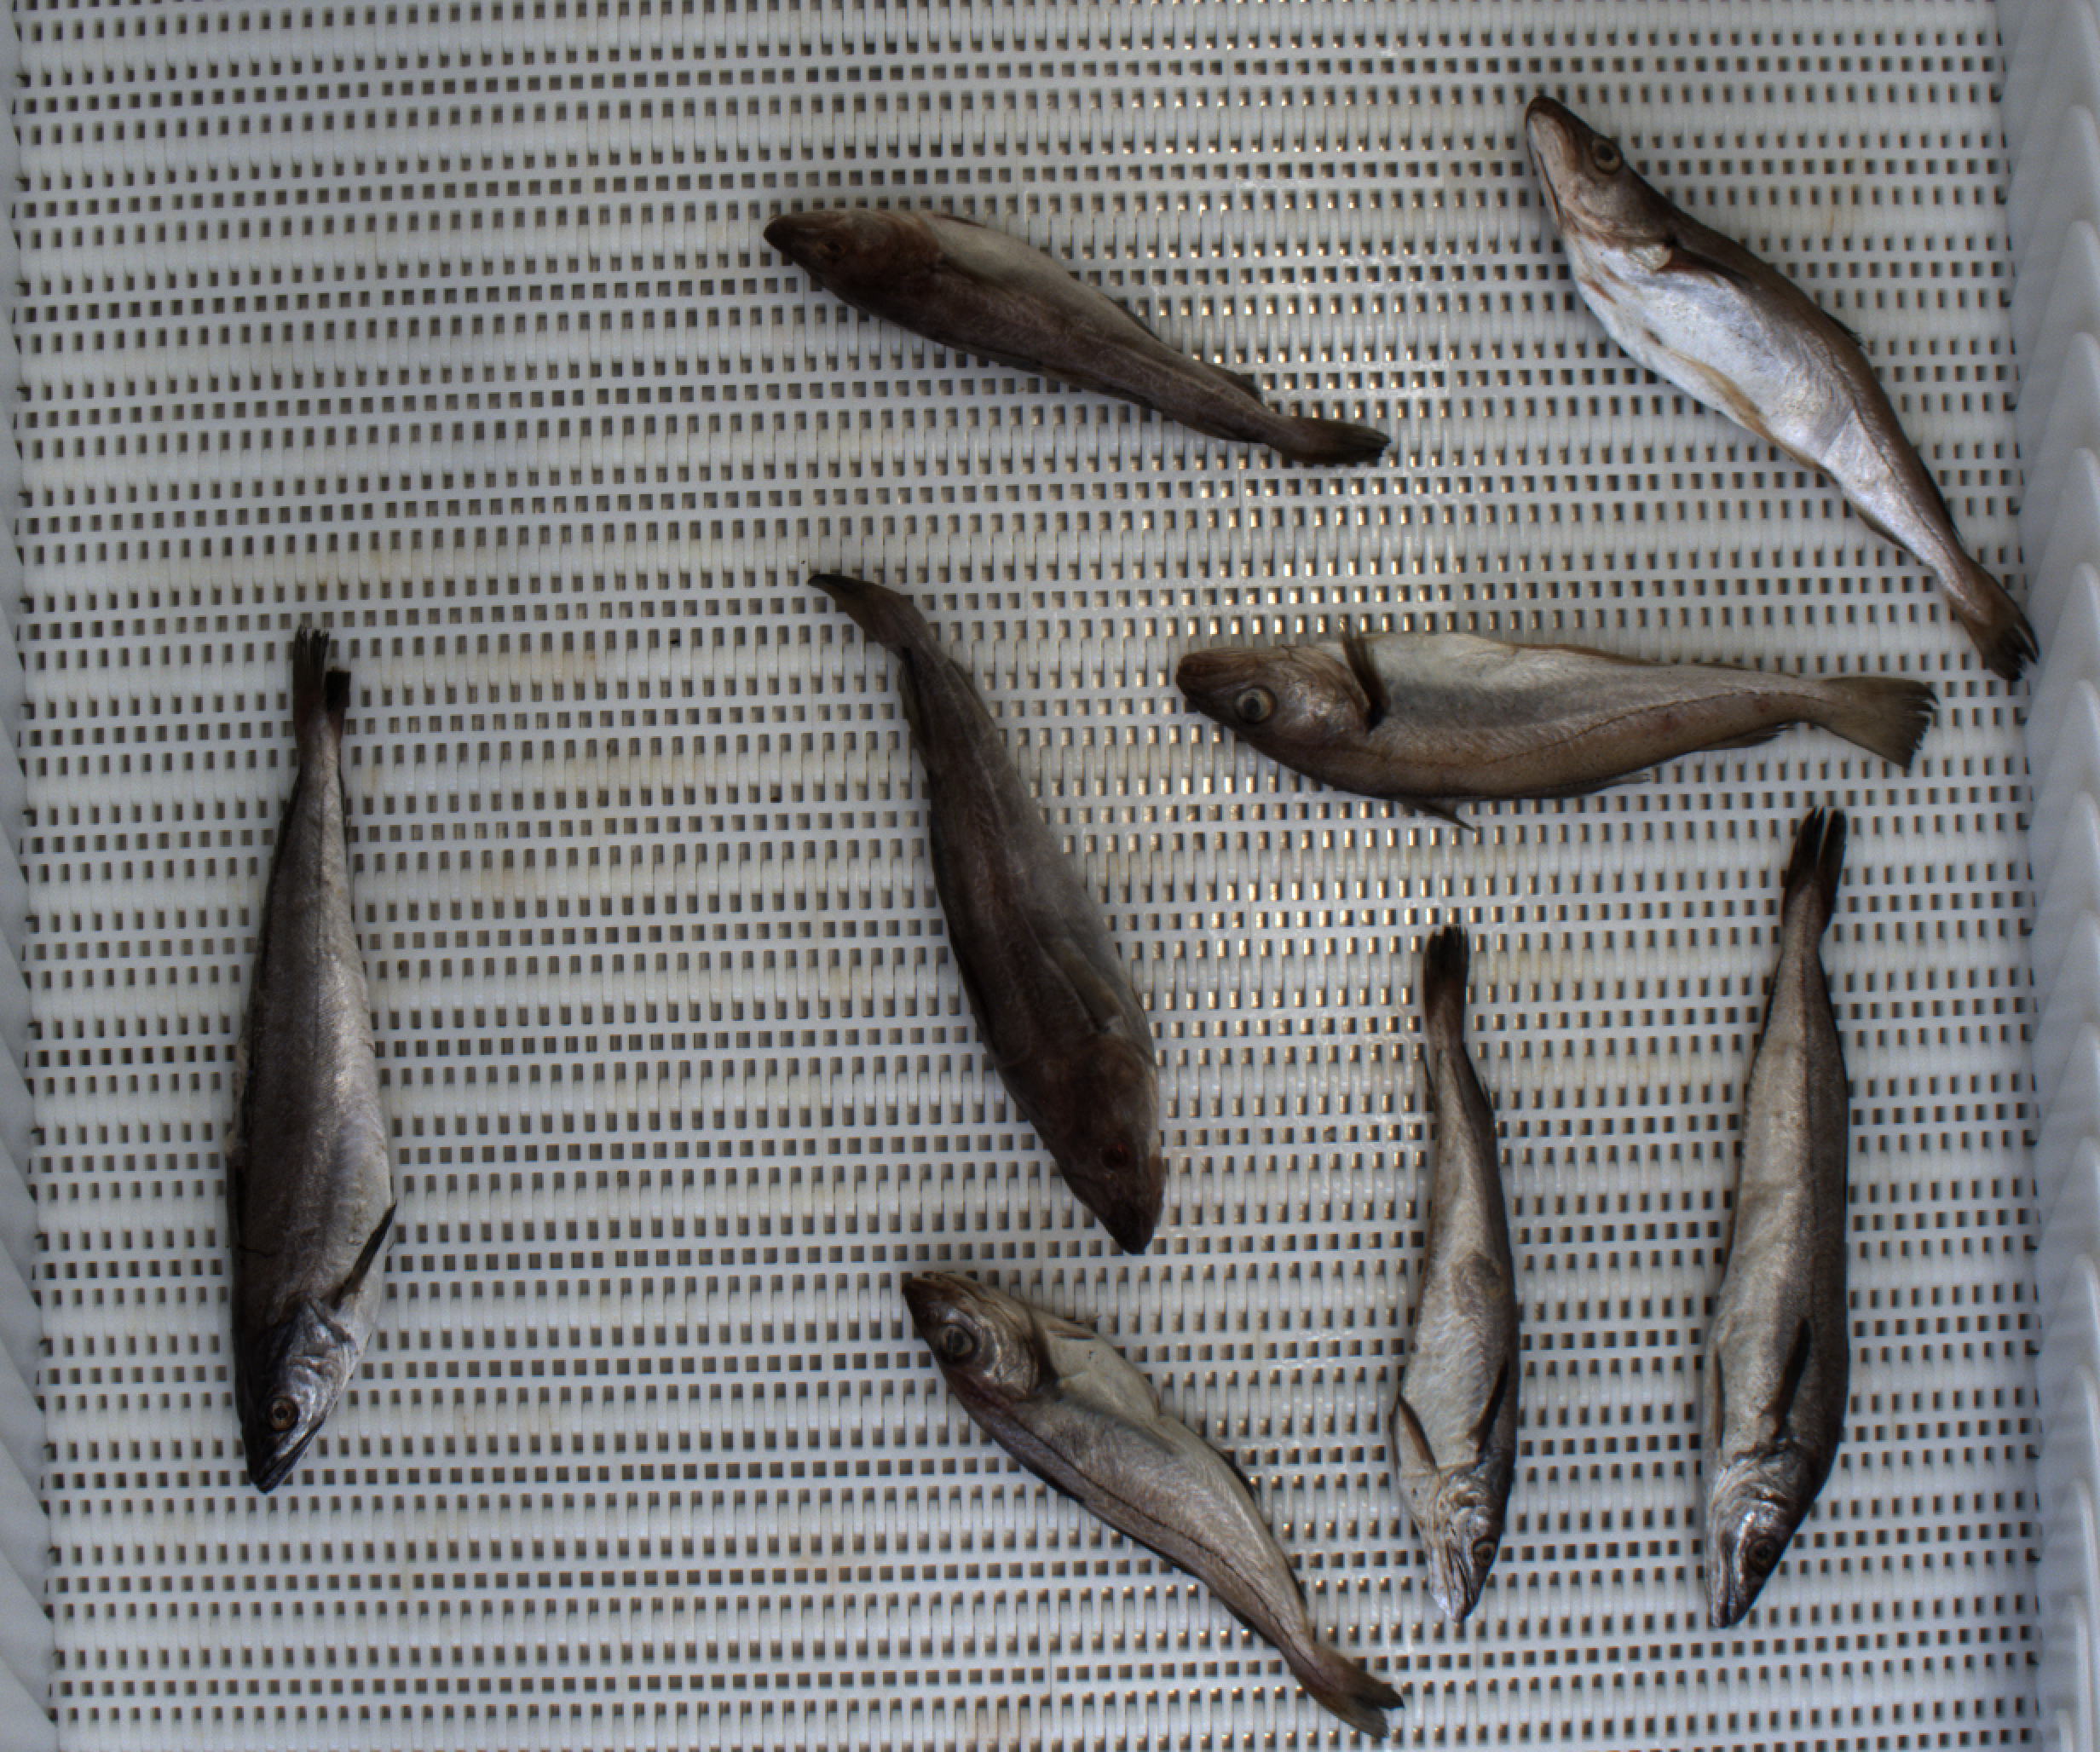
Total fish: 8
Cod: 2
Haddock: 1
Whiting: 2
Hake: 3
Horse mackerel: 0
Saithe: 0
Other: 0